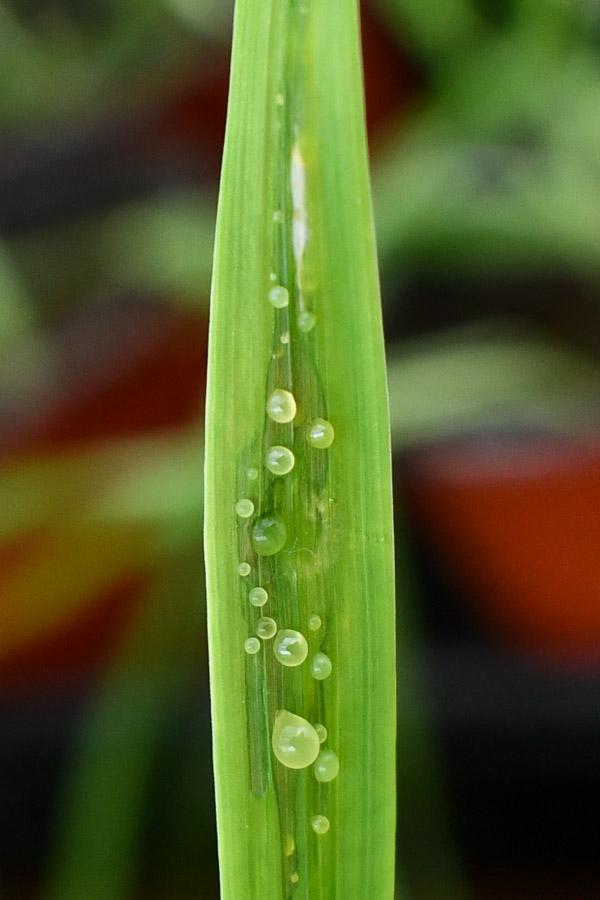
Plant: Wheat
Disease: wheat bacterial leaf streak (black chaff)